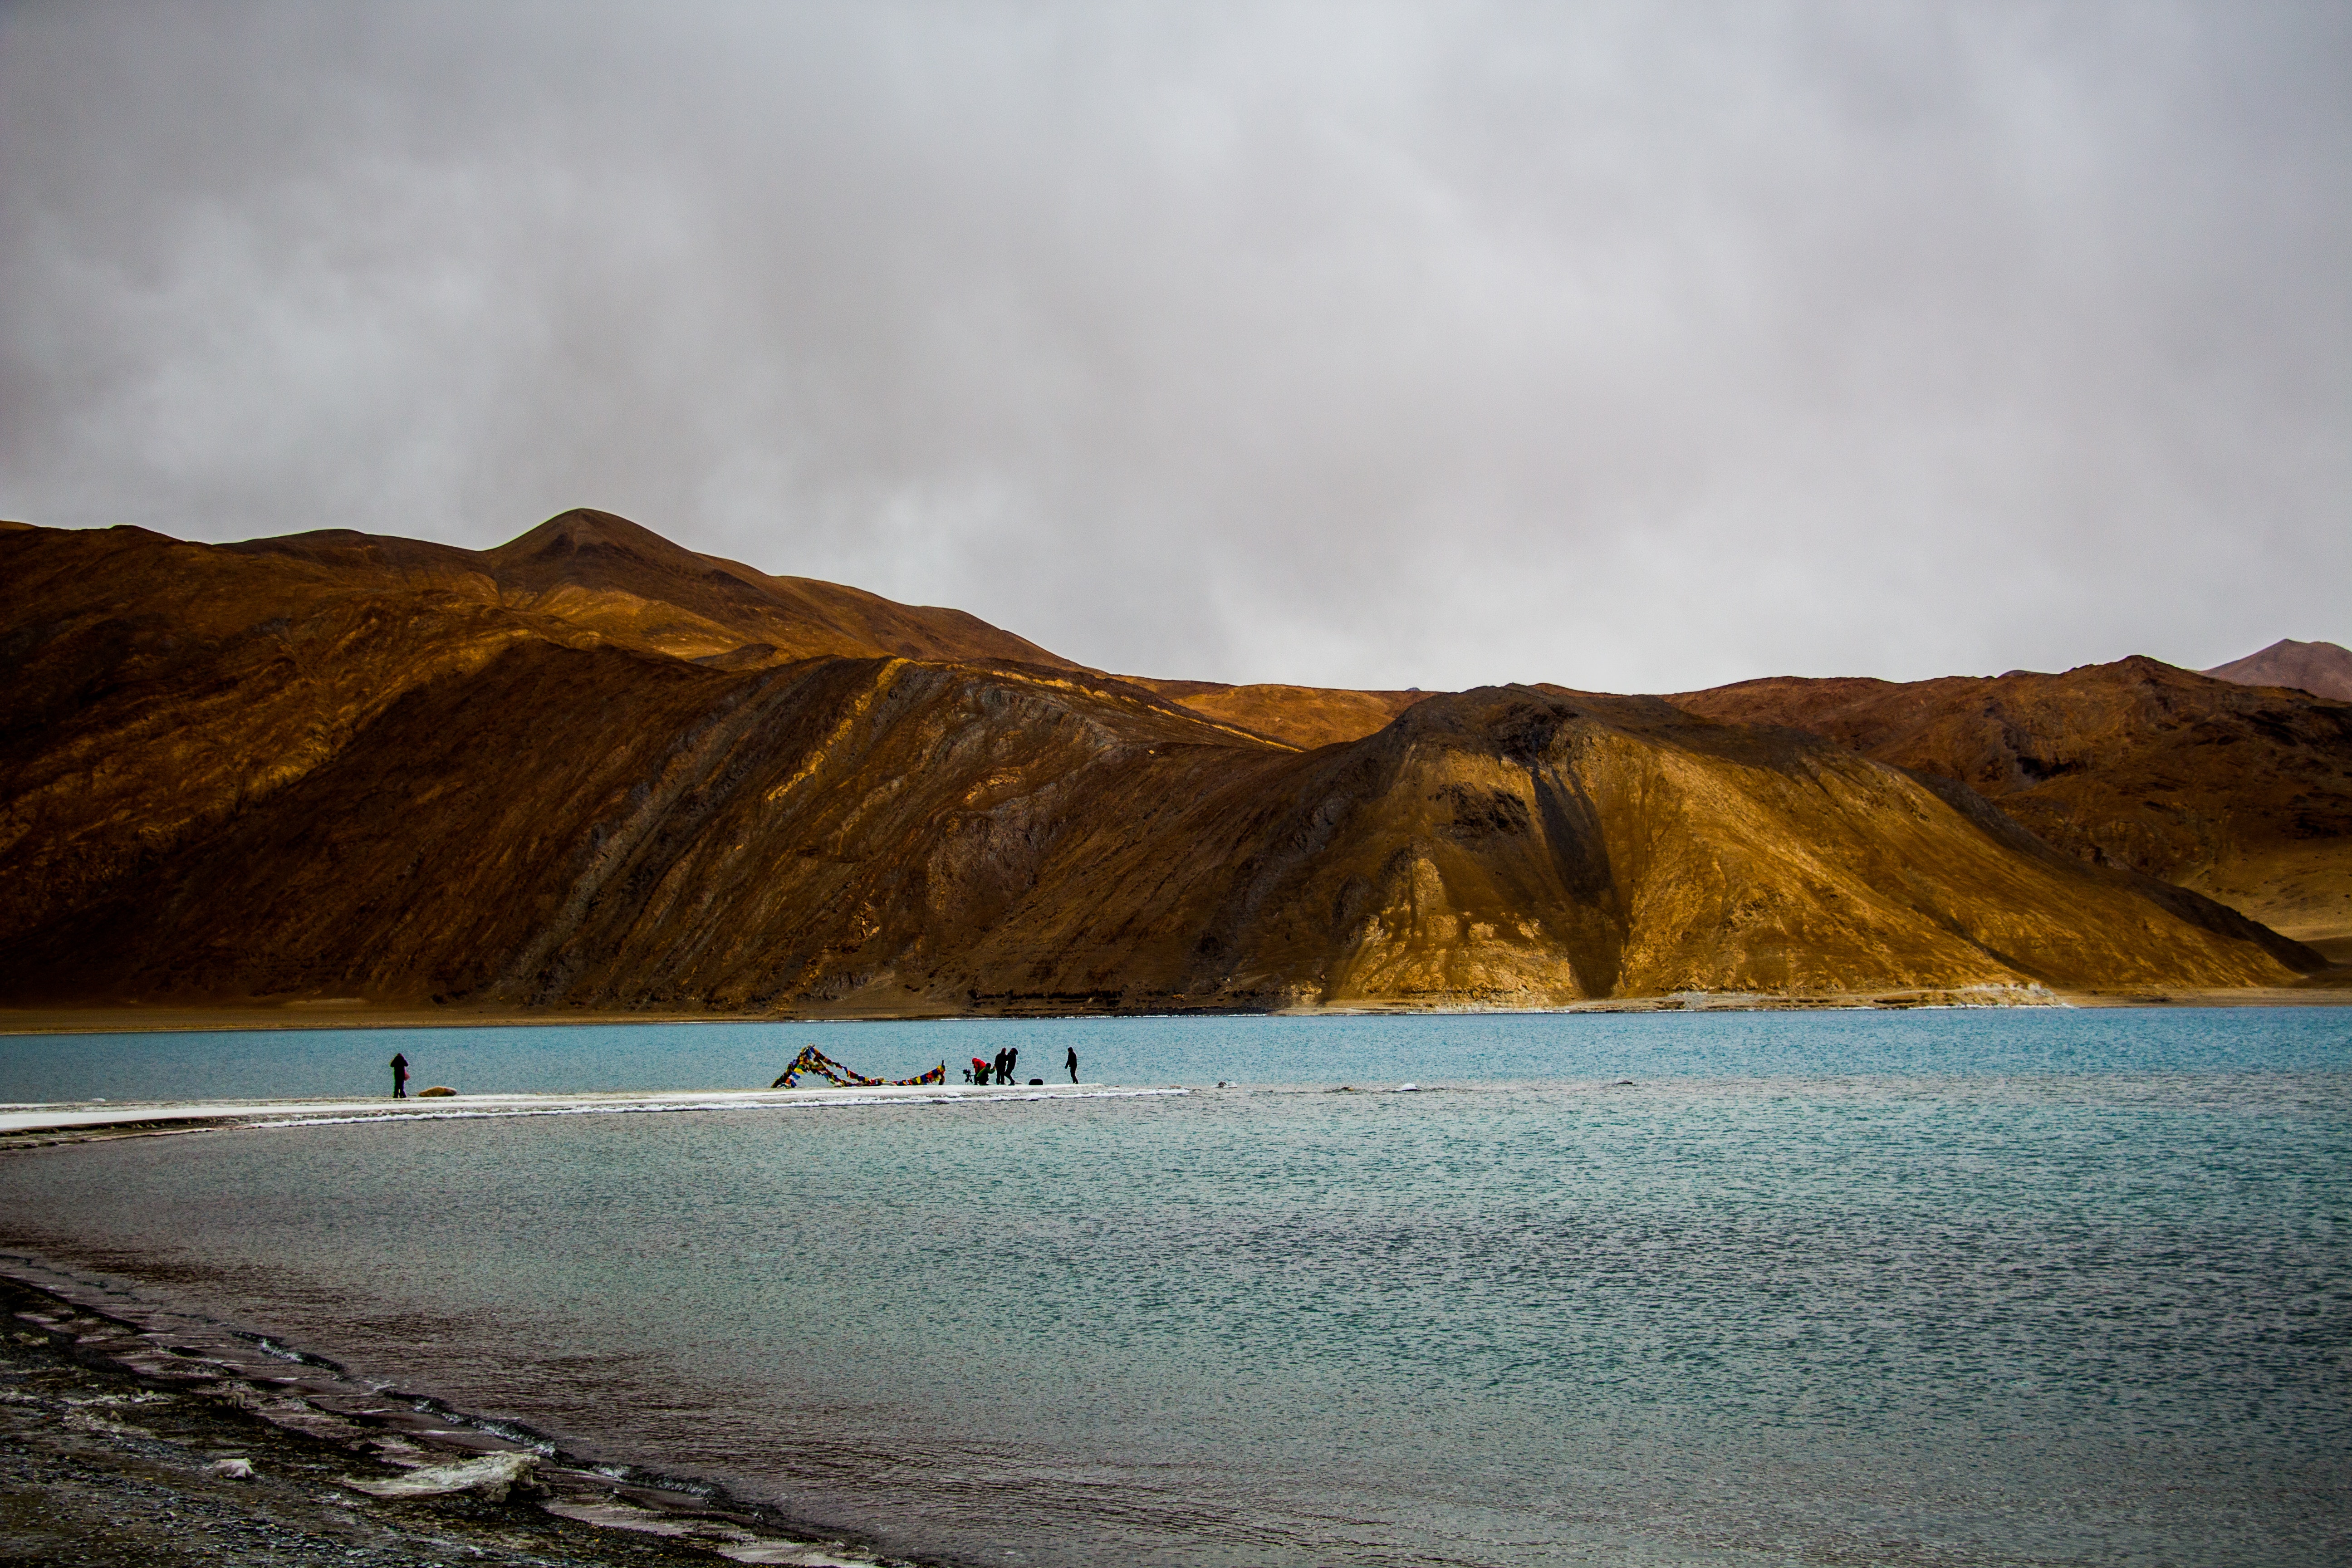
body of water, sea, coast, sky, water, beach, hill, mountain, coastal and oceanic landforms, shore, bay, ocean, highland, headland, lake, tourism, vacation, landscape, horizon, promontory, cloud, wave, sunlight, loch, sand, cape, sound, lagoon, terrain, inlet, cliff